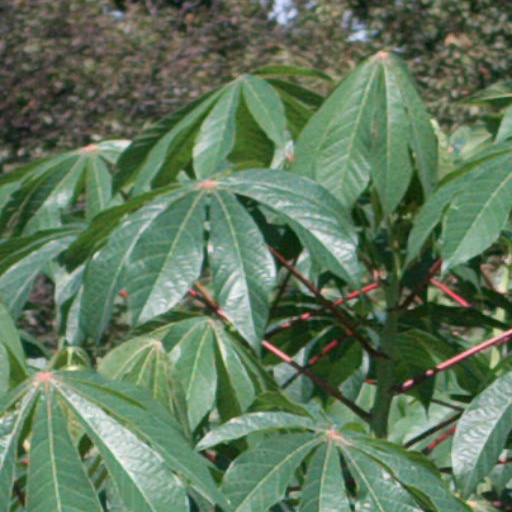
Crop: cassava